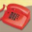
Label: telephone